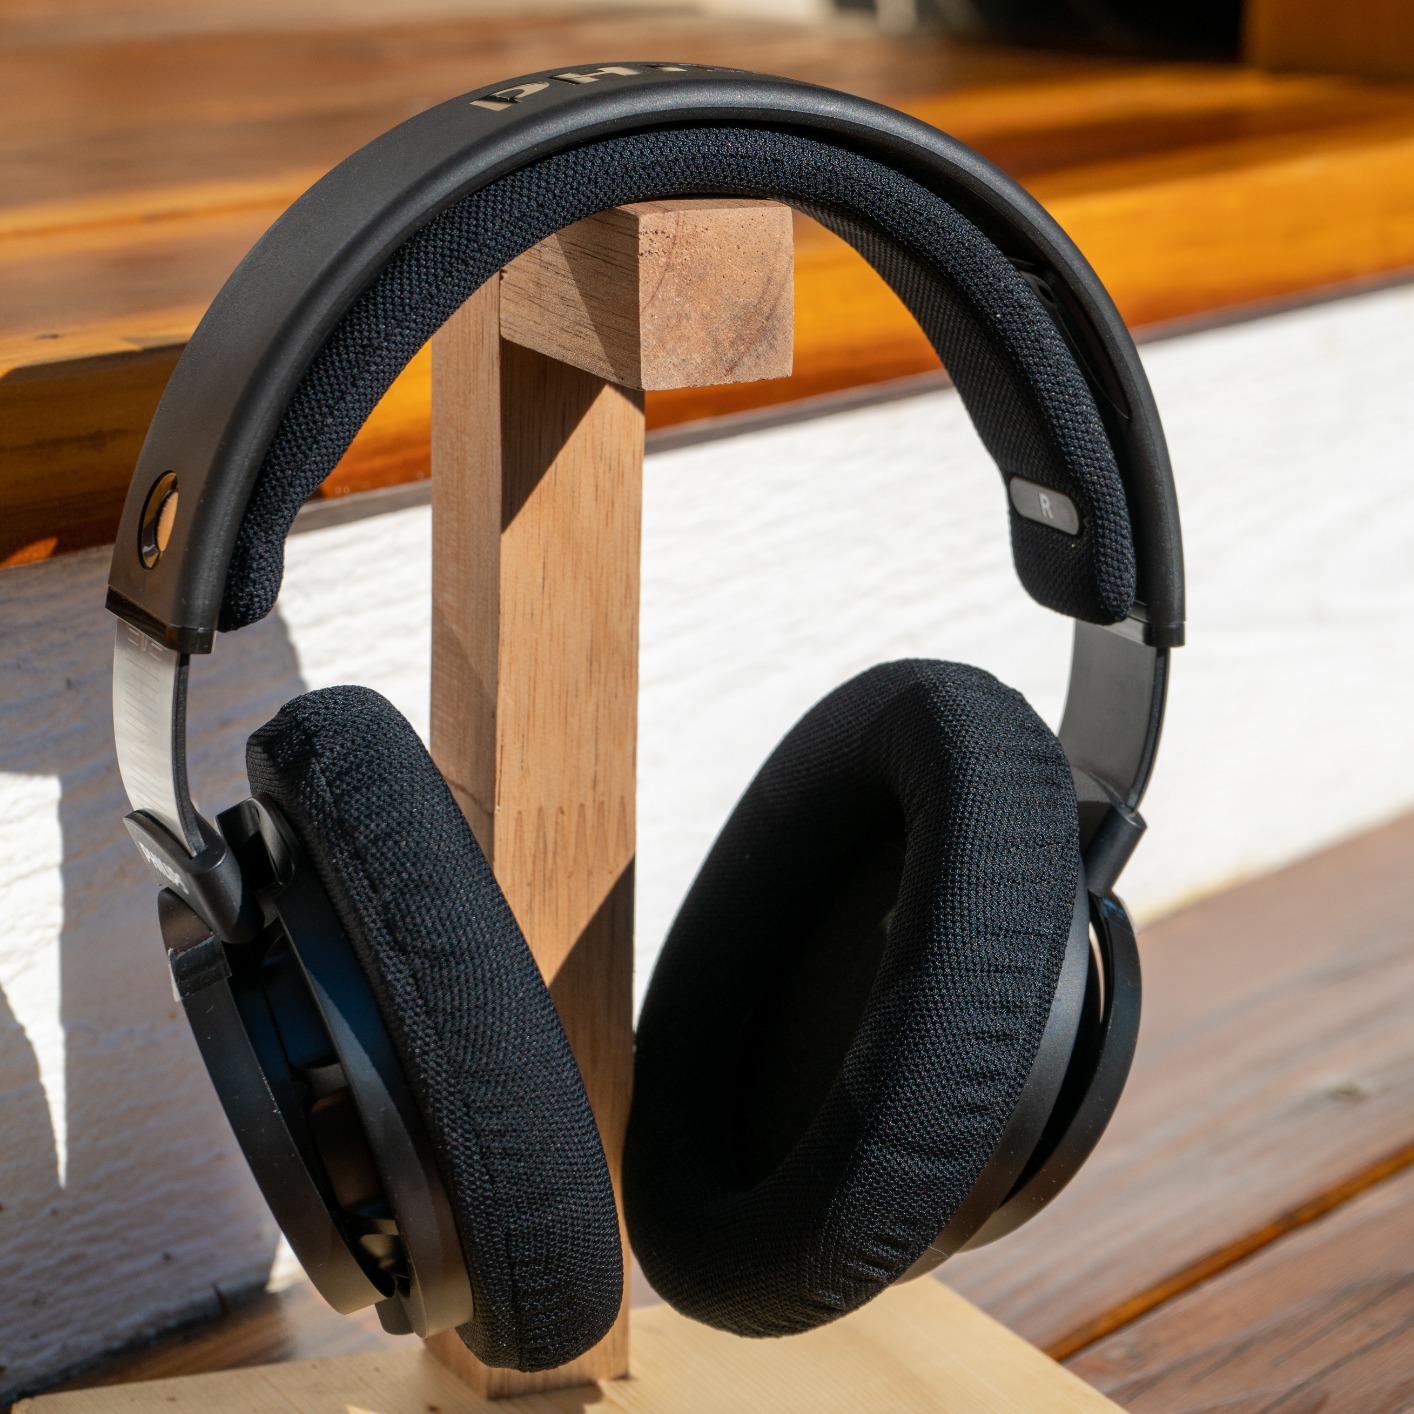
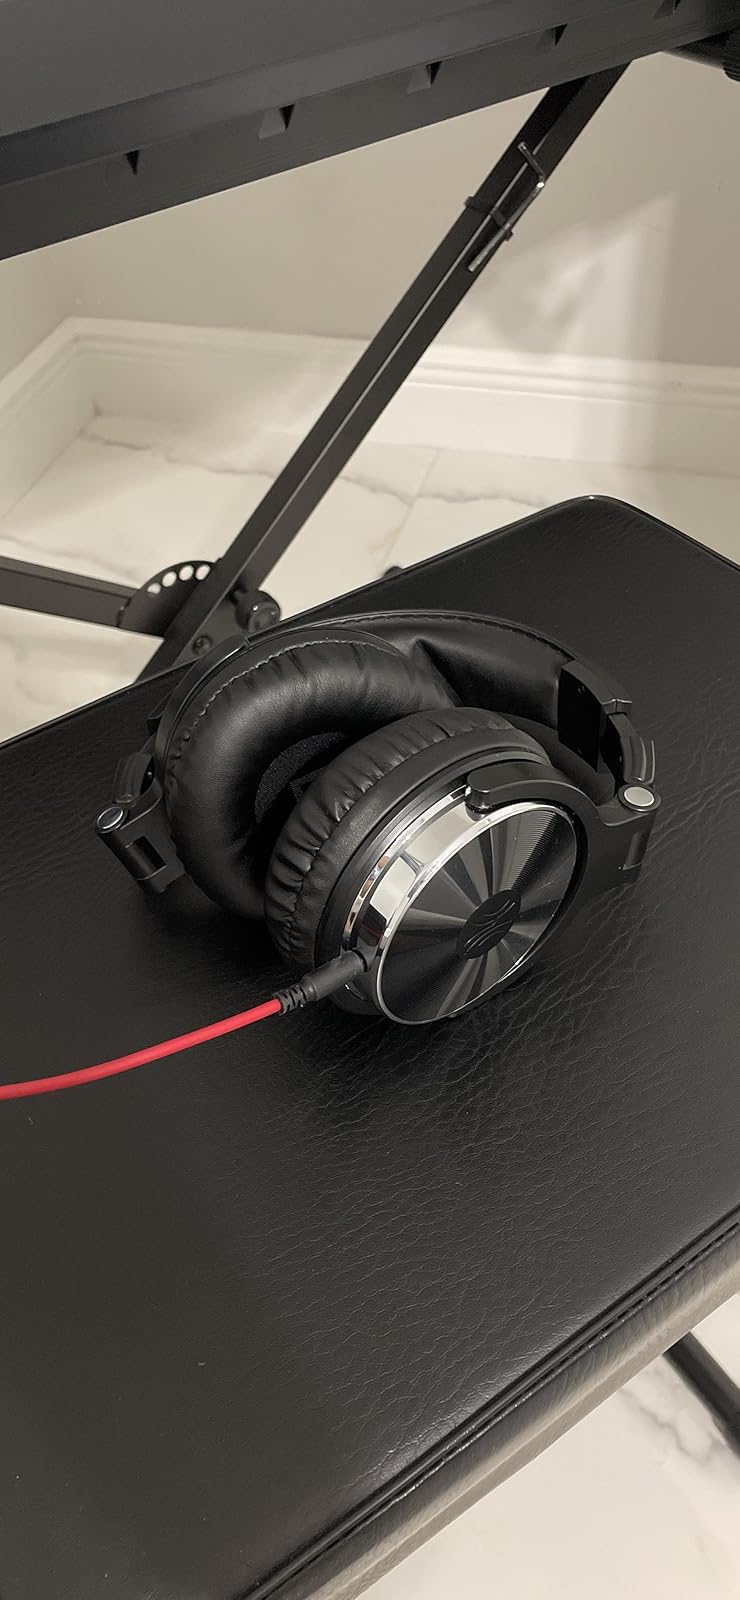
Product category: headphones
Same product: no